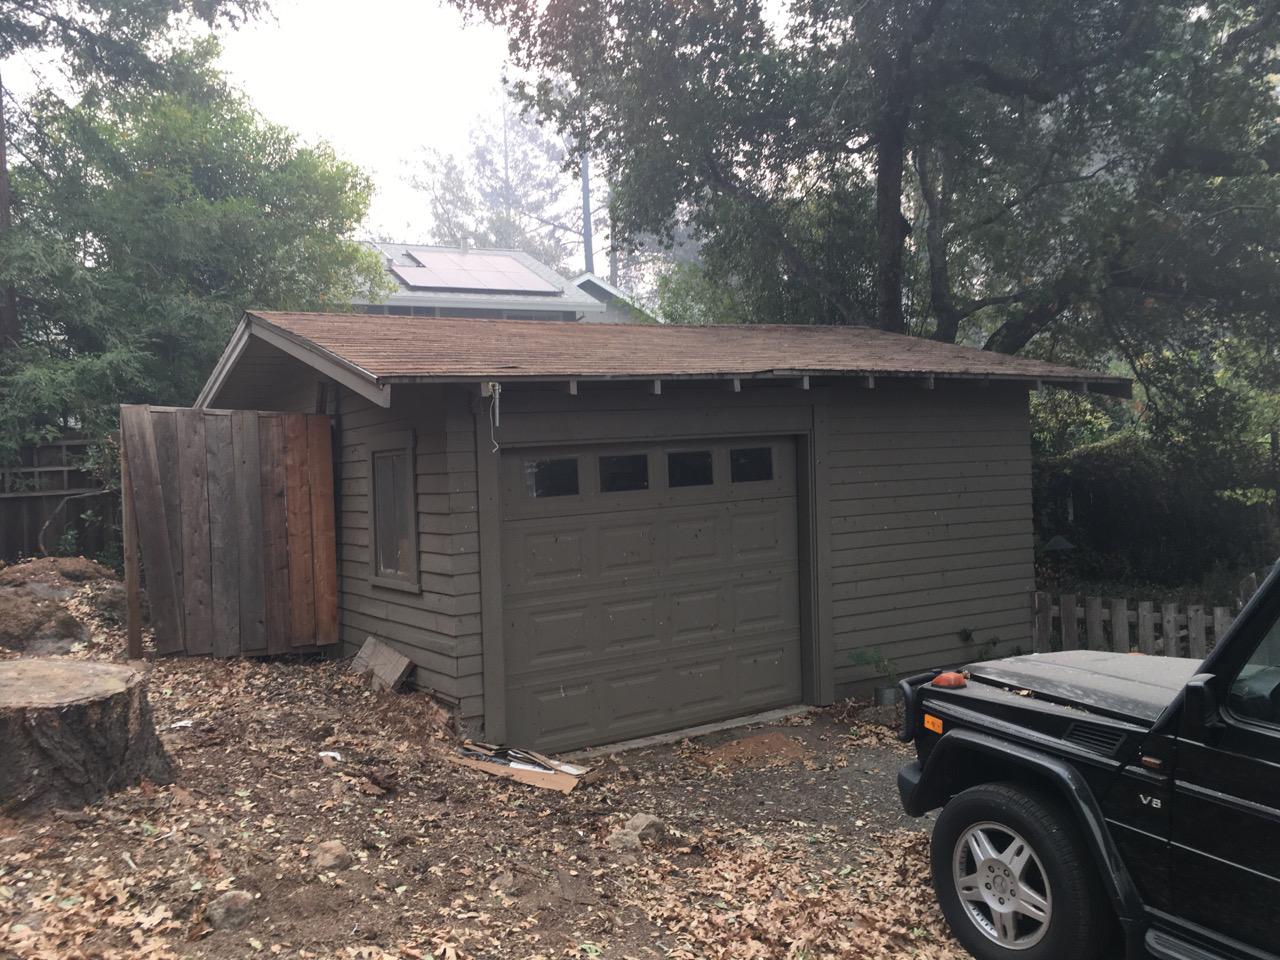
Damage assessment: no_damage